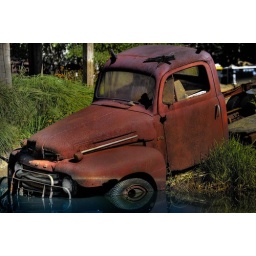
Rusty truck in water